Jesse T. Barrick

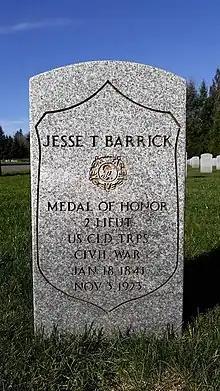
Gravestone at Tahoma National Cemetery

After the war, he was involved in the fur trade in Suquamish, Kitsap County, Washington, where he had relocated in 1909. He again moved to Pasco in 1912 where he later died on 3 November 1923. He was initially buried in an unmarked grave in the Pasco City Cemetery in Pasco. His remains were later exhumed in February 2000 and interred at Section 8, Grave 108 at the Tahoma National Cemetery. The cemetery's traffic circle is named after Barrick.